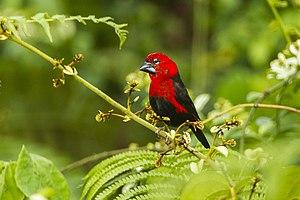
Pyrenestes est un genre de passereaux appartenant à la famille des Estrildidés
Le Pyréneste ponceau est une espèce de passereaux appartenant à la famille des Estrildidae.